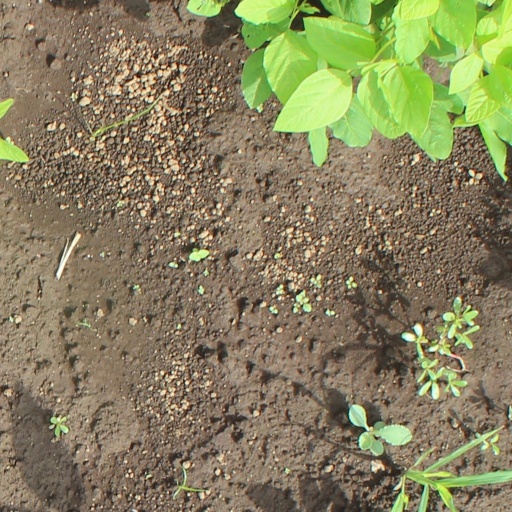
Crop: soybean